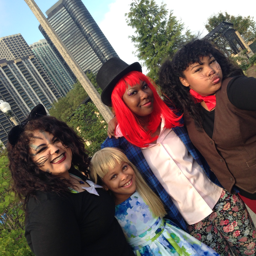
person celebrating with cosplay at park